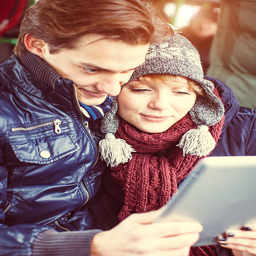
teenage couple in love on the bus